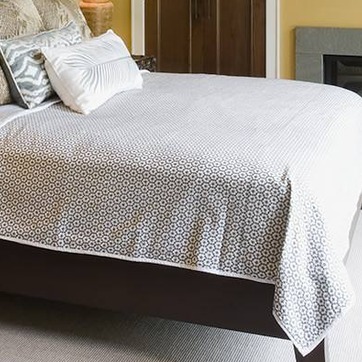
Material: fabric